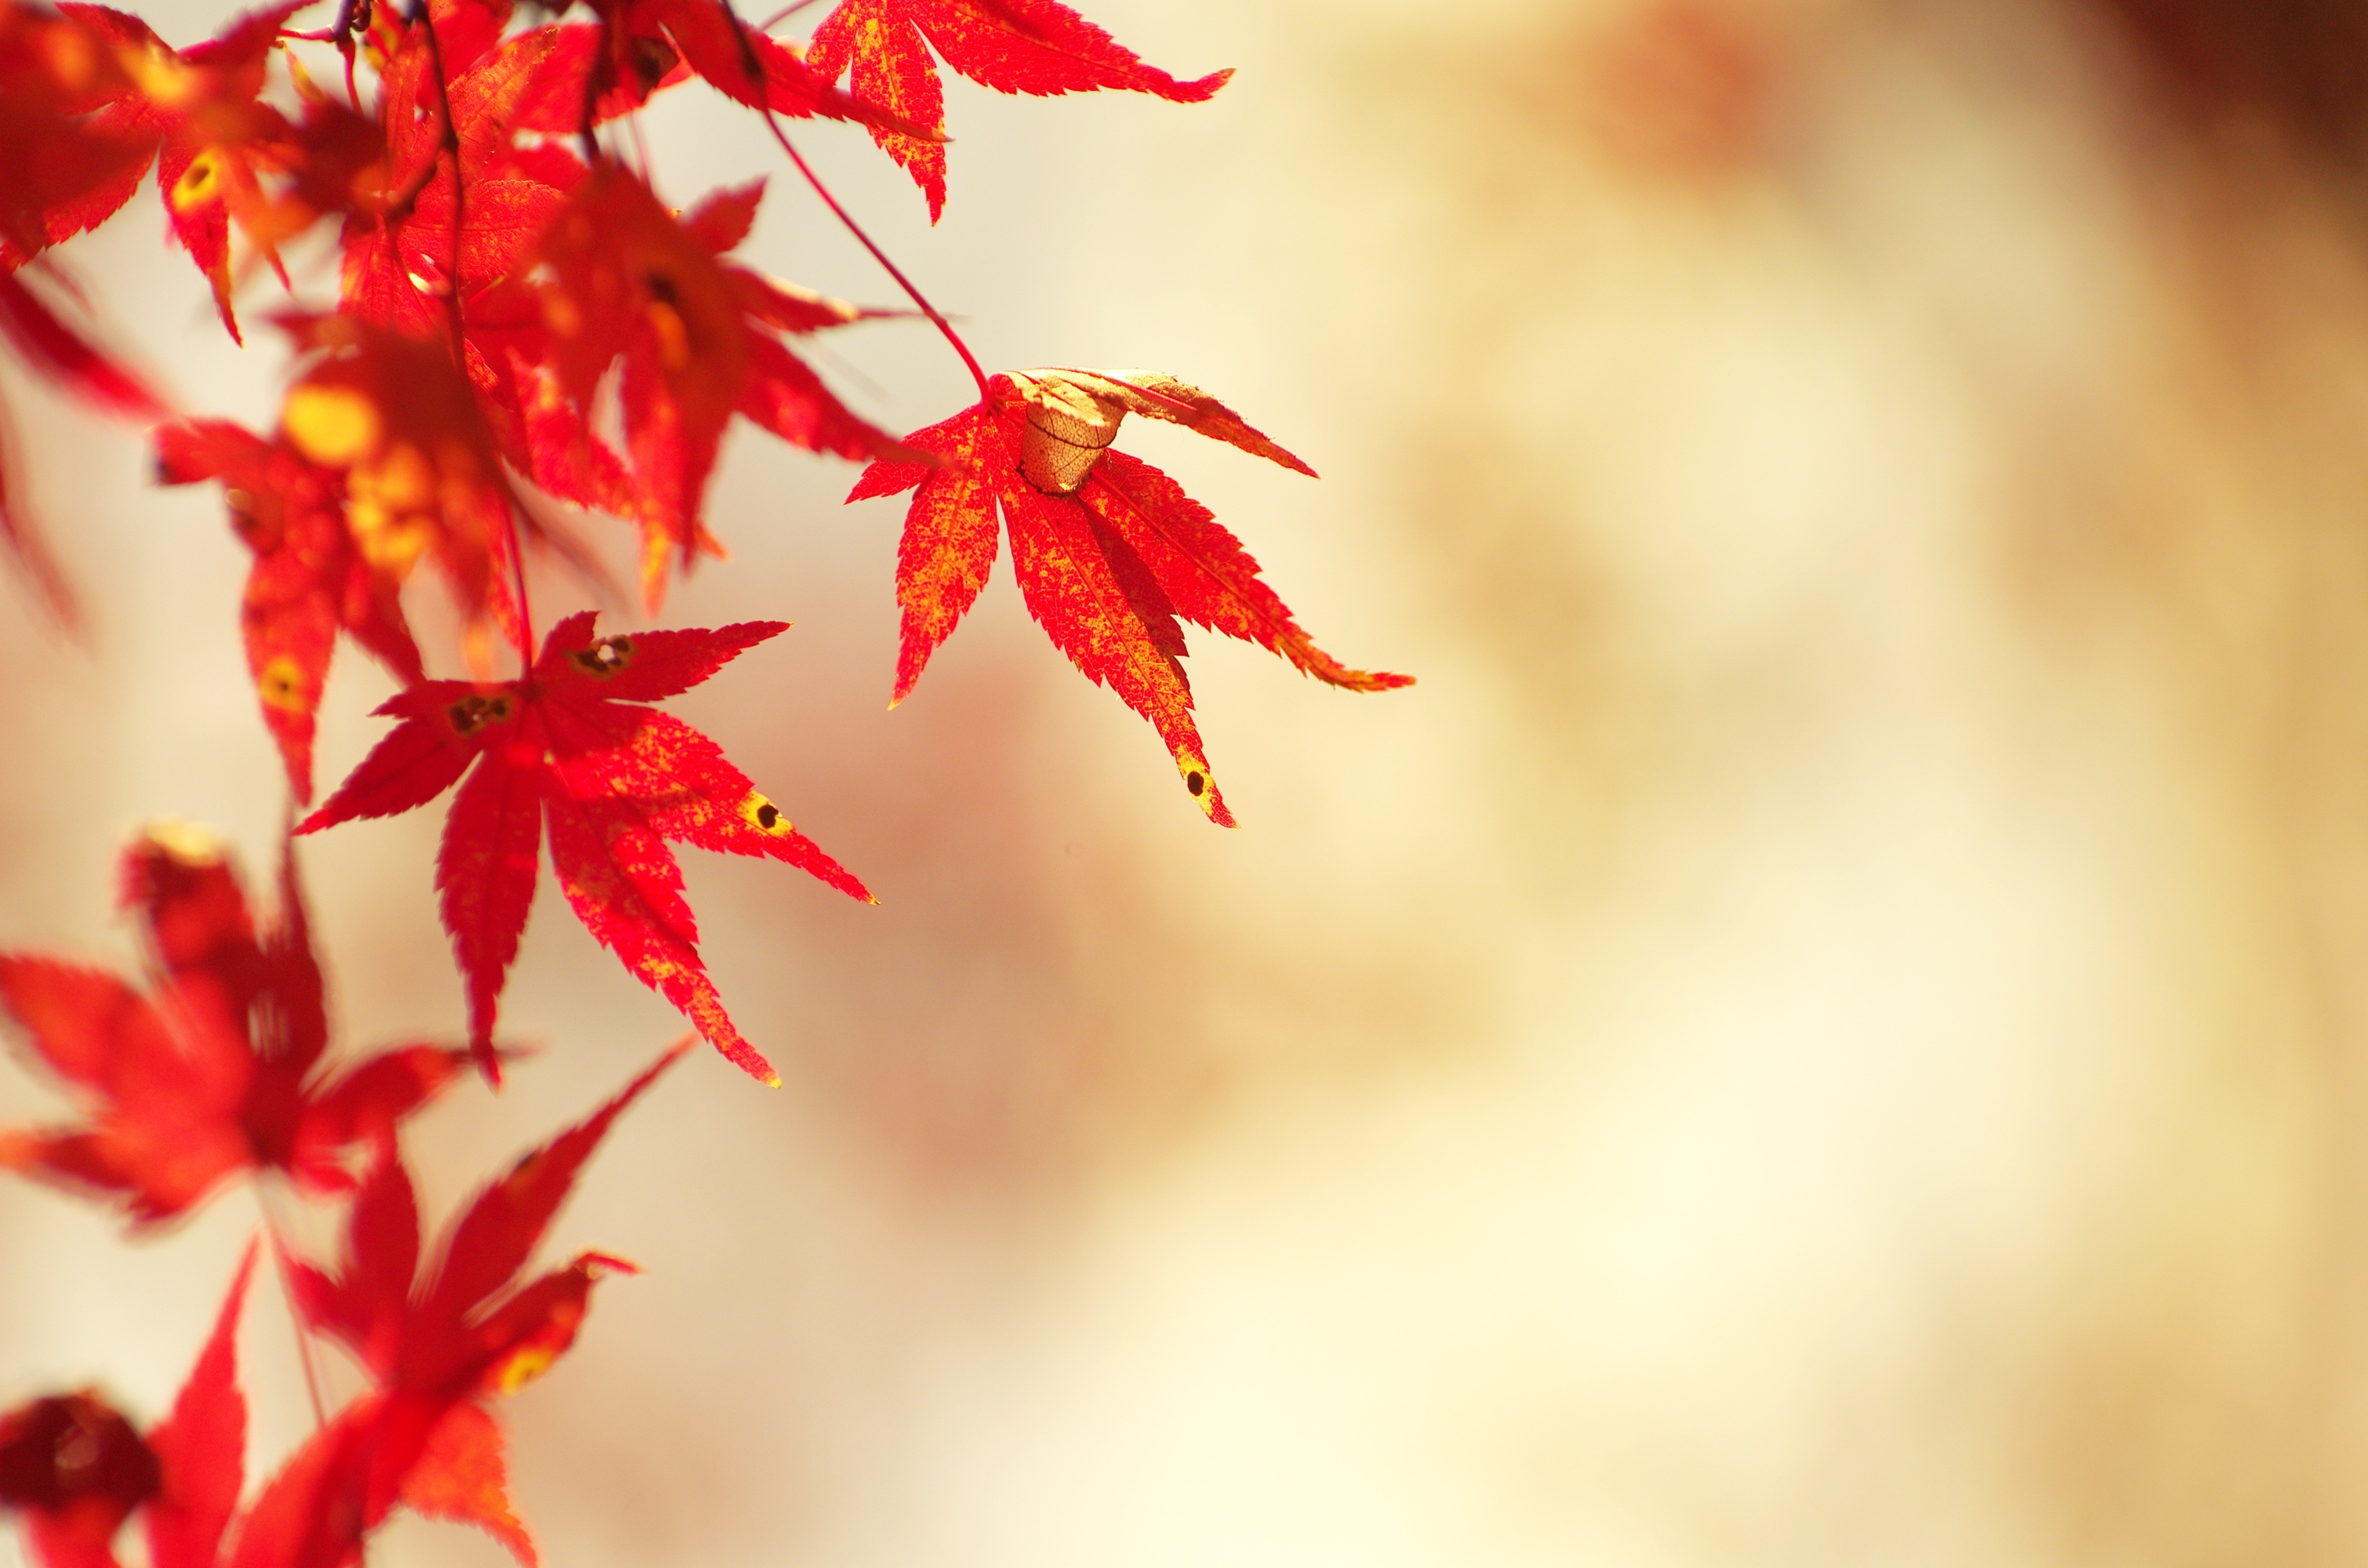
landscape, tree, nature, branch, mountain, plant, wood, sunlight, leaf, flower, petal, red, color, autumn, colorful, japan, flora, season, maple, maple tree, maple leaf, close up, woods, maples, autumnal leaves, fall of japan, arboretum, macro photography, flowering plant, plant stem, woody plant, land plant